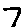
Label: 7